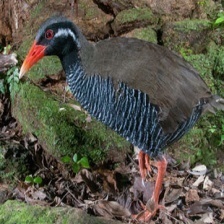
Species: OKINAWA RAIL
Scientific name: GALLIRALLUS OKINAWAE
ImageNet parent category: european_gallinule